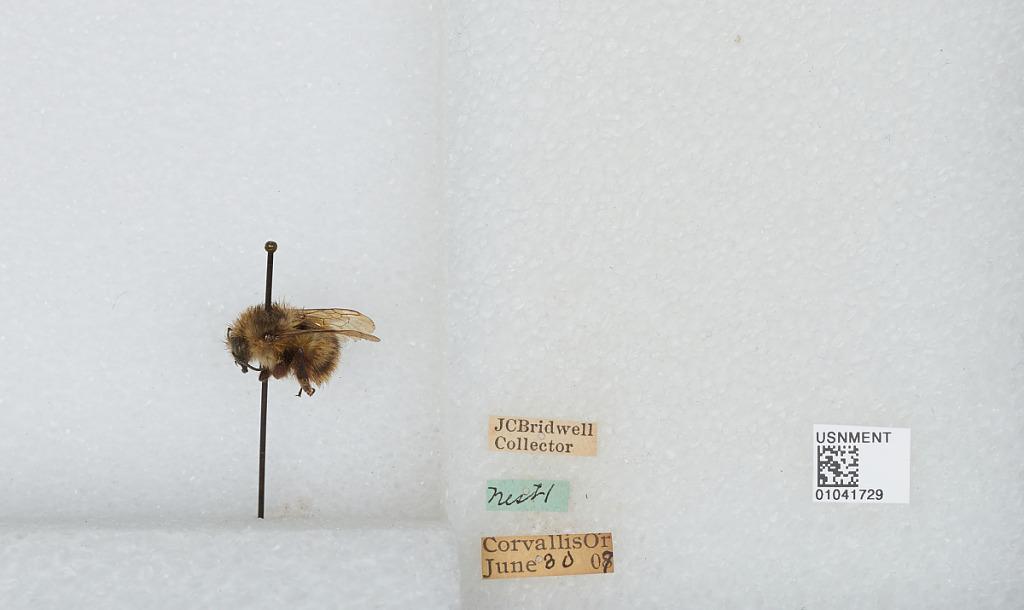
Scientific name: Bombus sp.
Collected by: J. Bridwell
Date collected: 1907-6-30
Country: United States
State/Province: Oregon
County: Benton
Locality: Corvallis
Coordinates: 44.57, -123.28